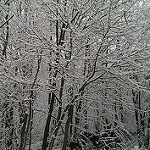
Label: forest